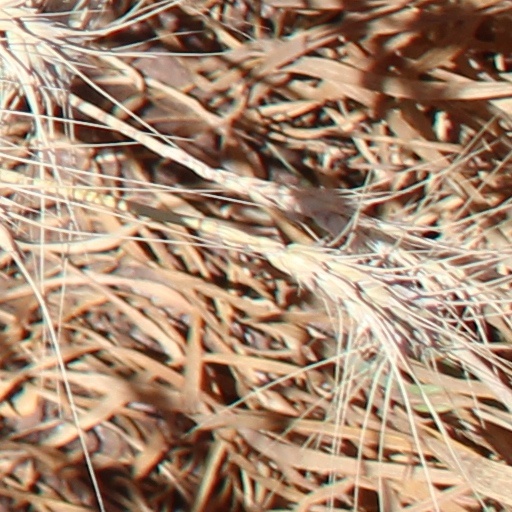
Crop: wheat